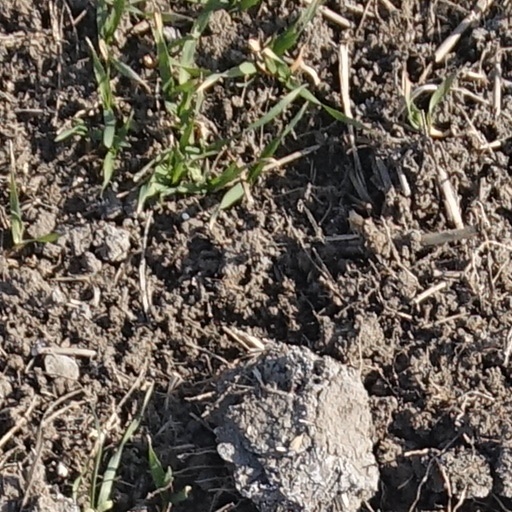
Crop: wheat